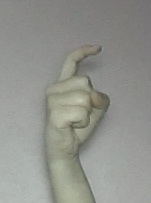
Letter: ra